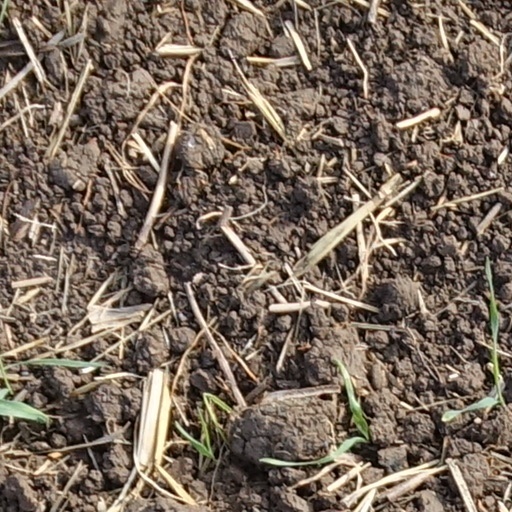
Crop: wheat